Trial of Mary Fitzpatrick

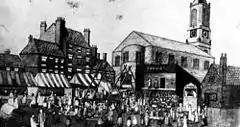
Hunslet Feast, on Penny Hill off Church Road, 1850

Richardson's mother Mary last saw him between eleven and twelve o'clock midday on the day of the Hunslet Feast, Tuesday 15 August 1882, when he "left home in company with a young man named James Ramsden", and his elder brother William saw him wearing his silver watch and gold Albert chain on the afternoon of that day, at the Feast. At that time, the Feast was on Penny Hill, adjacent to St Mary's Church in Hunslet. Richardson "spent his time in going from one public-house to another, the result being that in the evening he was in a very drunken state." The glass blower Benjamin Ryan (b.ca.1857) was a colleague of James, and an erstwhile boarder with his family. He saw Richardson on the night of 15 August. "He left him at the Exchange Inn, about ten minutes to ten, when the deceased was drunk. [Ryan] wanted to take his watch and guard for safety, but the deceased refused to give them to him."